Hurricane Gaston (2004)

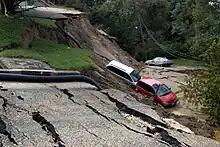
This section of E. Grace Street in Richmond washed out as a result of the heavy rainfall.

As the storm tracked northward through Virginia as a tropical depression, it produced torrential rainfall, peaking at in Richmond. The storm strengthened over Virginia, as it pivoted from a northerly track to a northeasterly track nearly over the Richmond area, which led to the afternoon of exceptional rainfall, with the epicenter over Richmond. There were also numerous reports of rainfall over , primarily in the central portions of the state. The heavy precipitation caused moderate to severe damage in Chesterfield, Dinwiddie, Hanover, Henrico, and Prince George counties, where 350 homes and 230 businesses were damaged or destroyed, and many roads were closed due to high water. Hanover, Virginia reported almost a foot of rain, 11.7 inches to be exact. The heaviest-hit location was downtown Richmond, where 20 blocks of the city were under water. In the historic district, a brick building collapsed and dozens of other structures received flood damage as water reached in some places. It is estimated that 29 homes were declared uninhabitable.